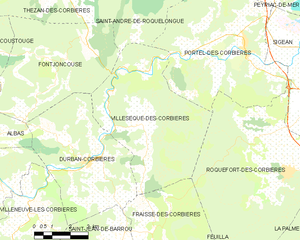
Carte des communes françaises: Villesèque-des-Corbières